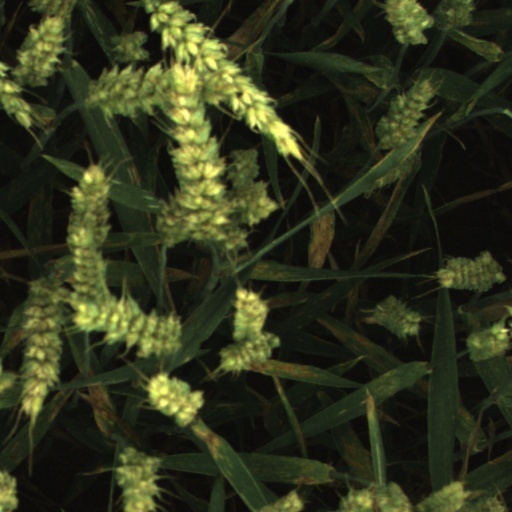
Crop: wheat